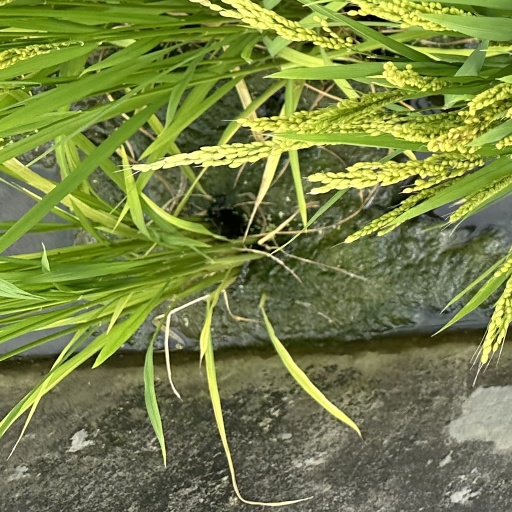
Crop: rice